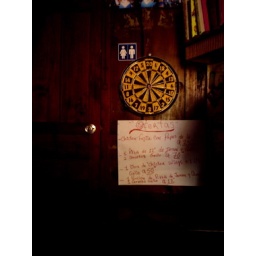
a wall in the little pizza place we ate at in antigua.